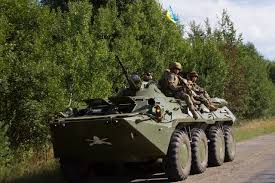
Label: BTR-80